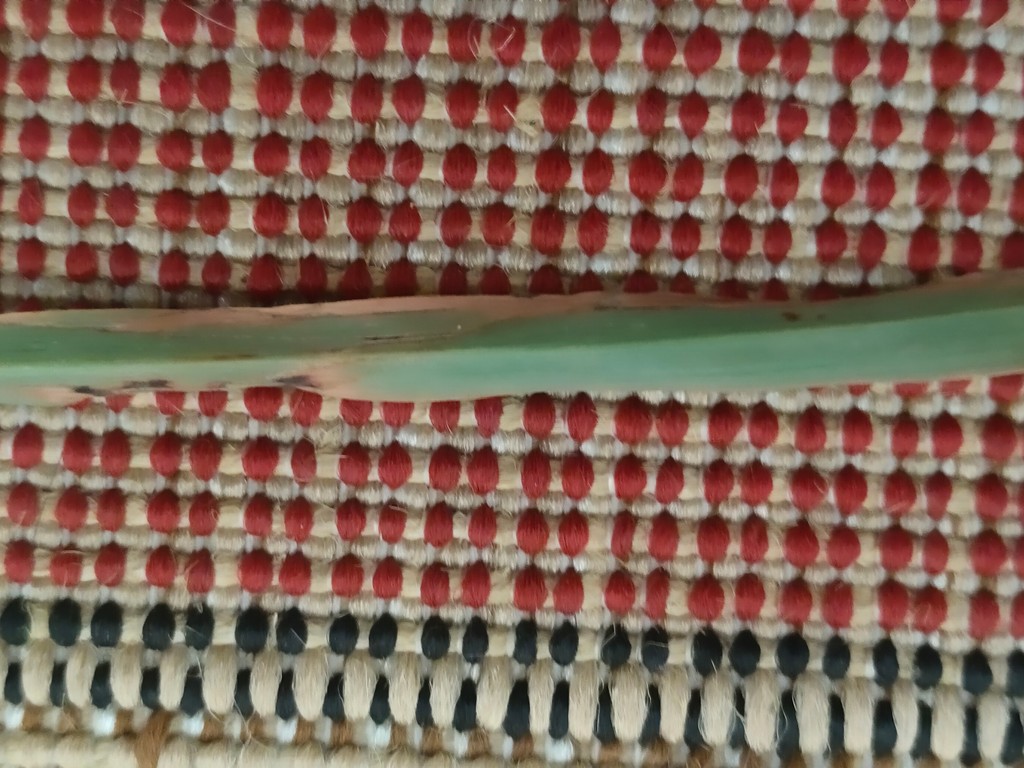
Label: Unhealthy